Third and Lexington Avenues Line

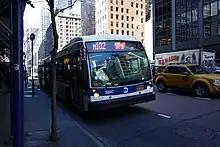
A 2012 Nova Bus LFS Articulated (5947) on the Harlem-bound M102 at 50th St/3rd Ave

The M102 begins at Cooper Square and follows the M101 until East 116th Street in East Harlem. The route travels west across 116th Street to Lenox Avenue, where it continues north to the Harlem–148th Street subway station.